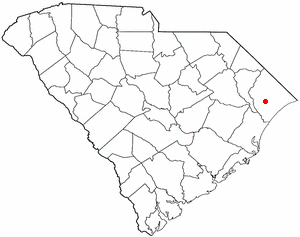
La ville de Conway est le siège du comté de Horry, situé en Caroline du Sud, aux États-Unis.